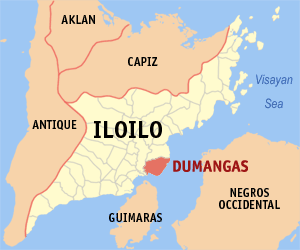
Dumangas est une municipalité de 3ᵉ classe de la province d'Iloilo, aux Philippines. La ville est située au nord-est de Iloilo sur l'île de Panay. Elle comptait 56 291 habitants lors du recensement de 2000 et 62 769 au 1ᵉʳ août 2007.